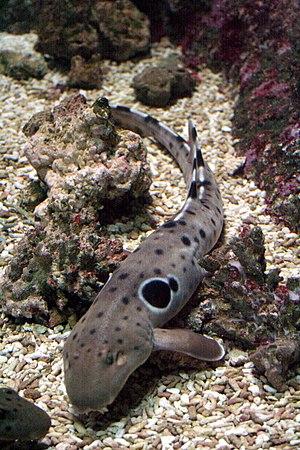
Le Requin-chabot ocellé vit dans le Pacifique ouest, de 1 à 26°Sud et de la surface à -50 mètres. Il atteint parfois 1,10 mètre de long.
Hemiscyllium est un genre de requin, ils sont couramment dénommés requins chabots.